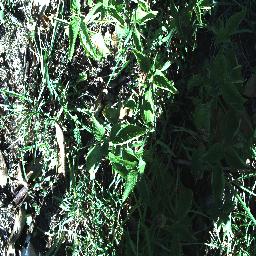
Label: lantana